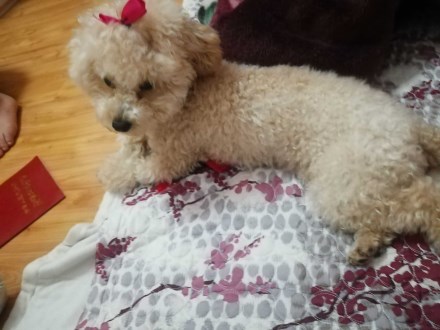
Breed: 7449-n000128-teddy